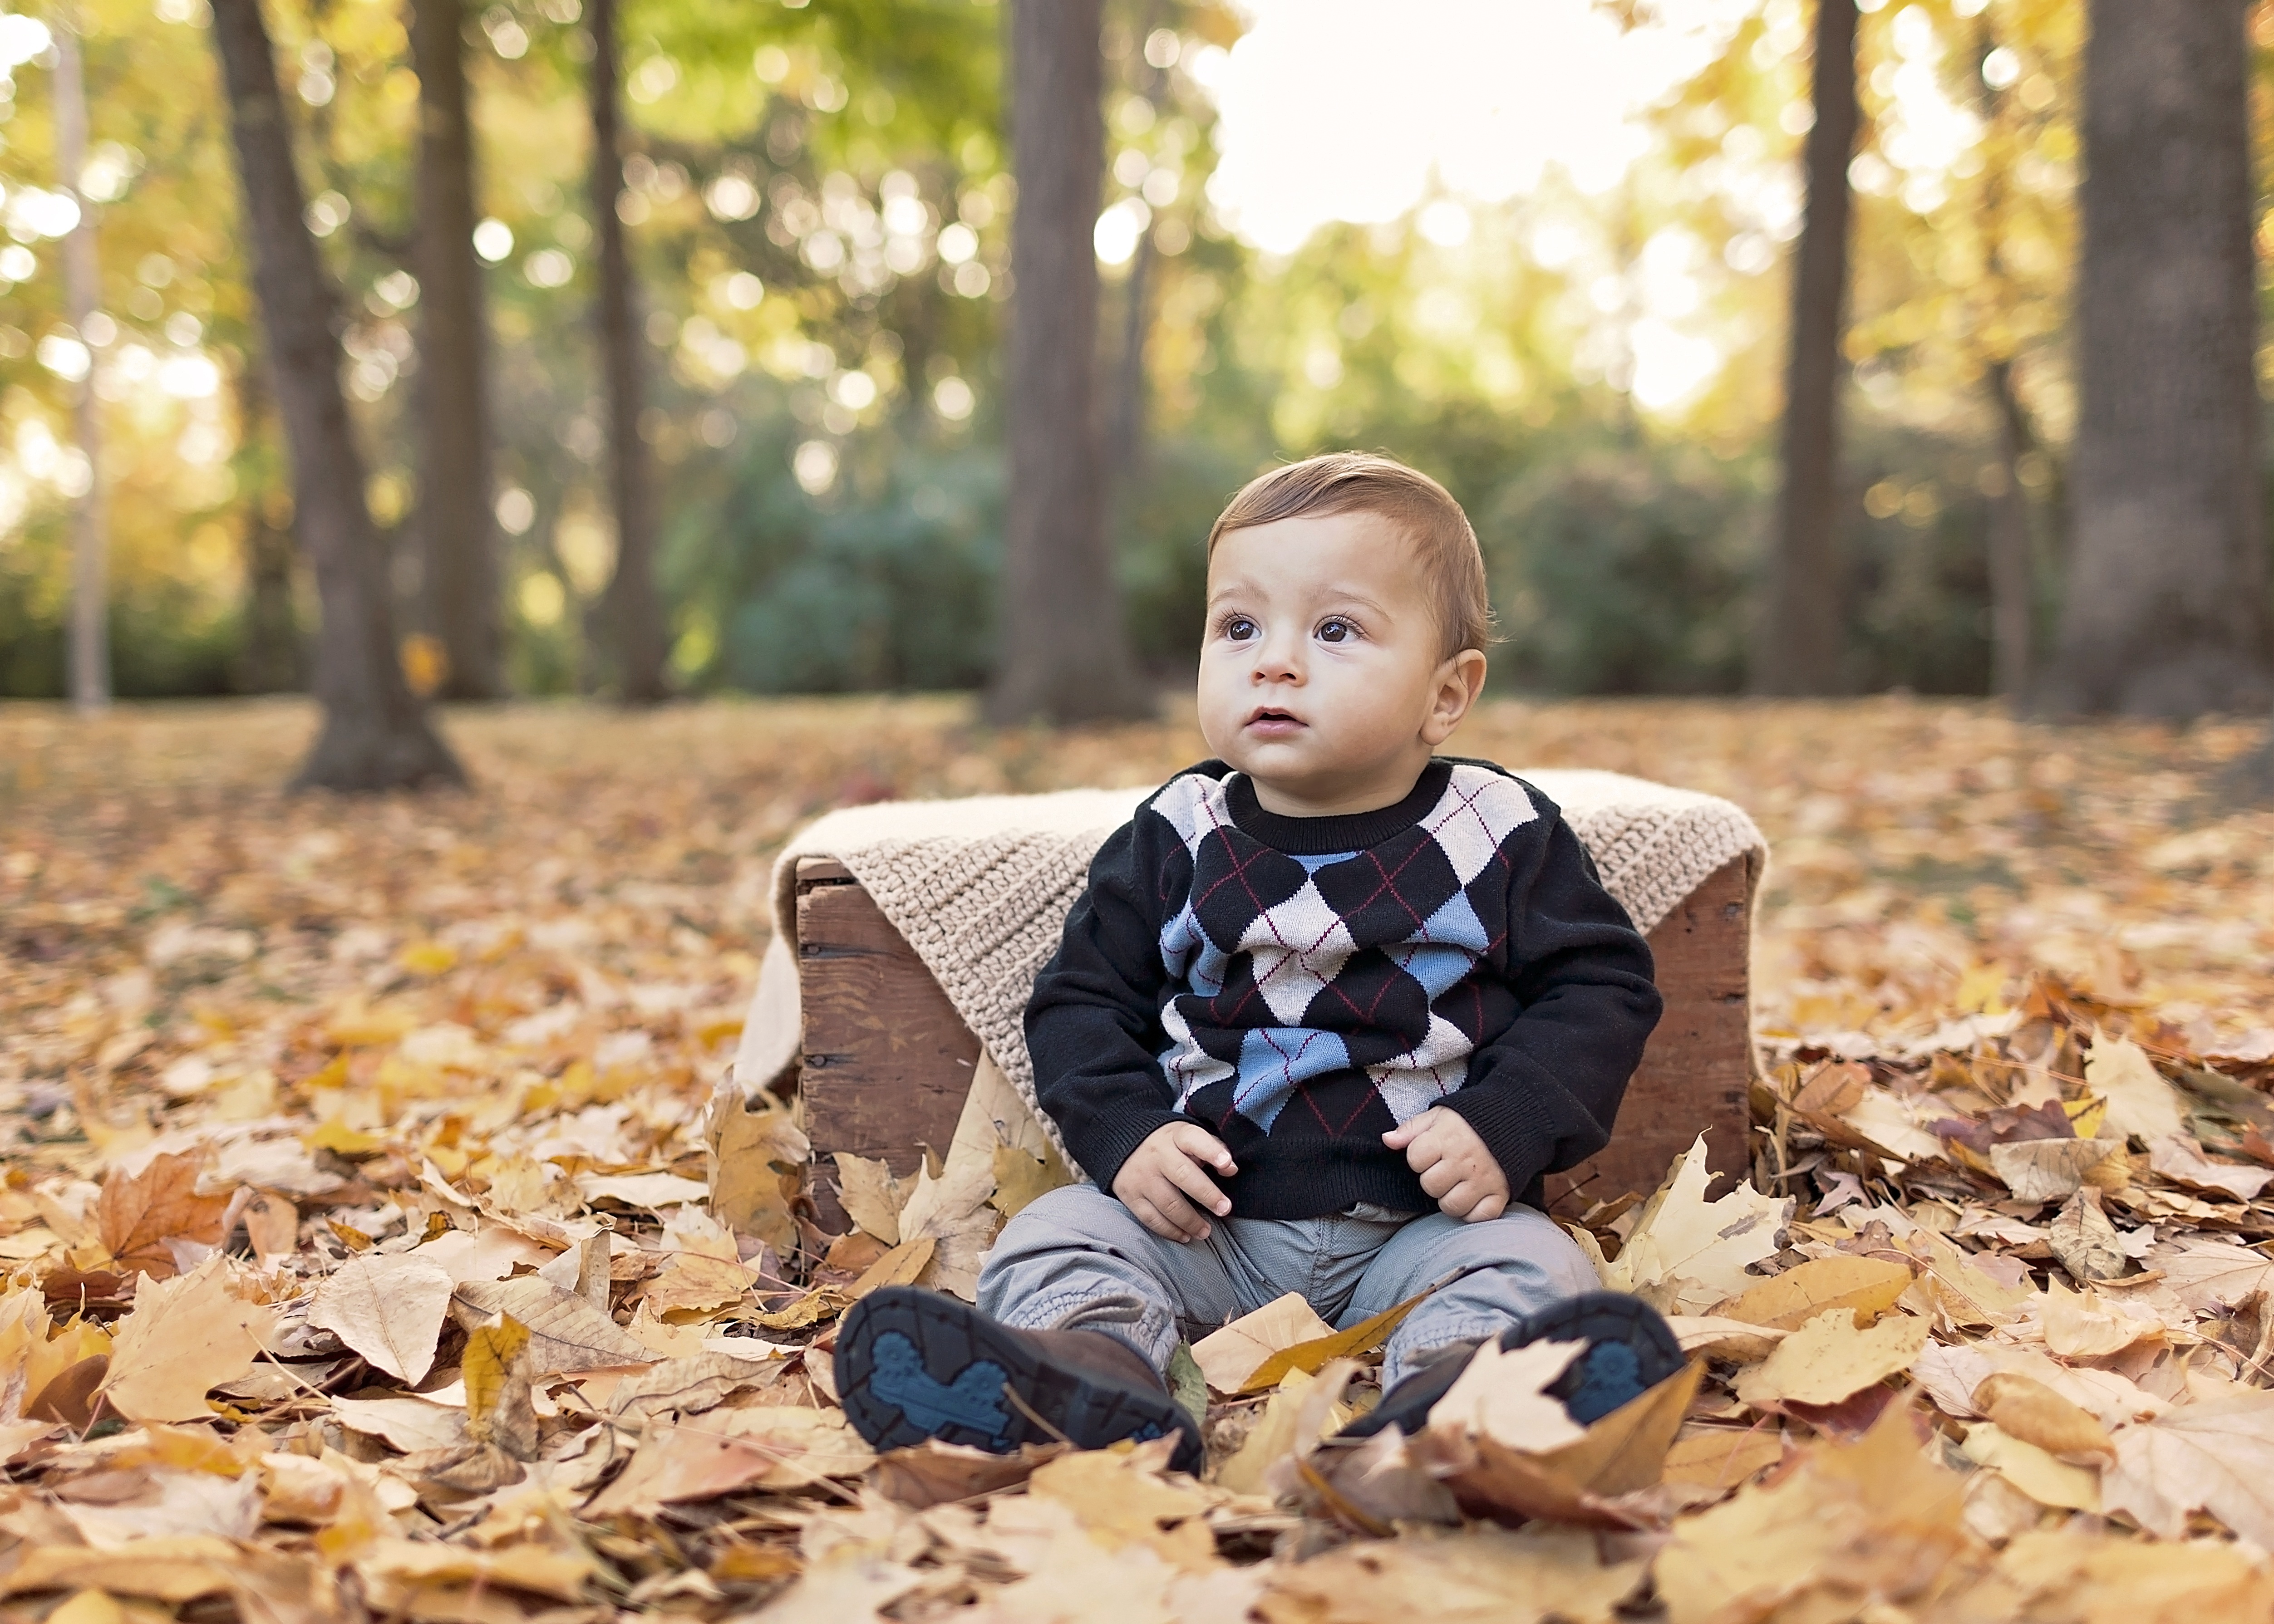
person, people, leaf, boy, kid, cute, male, spring, autumn, child, blue, baby, childhood, season, family, toddler, little, woodland, adorable, baby boy, portrait photography